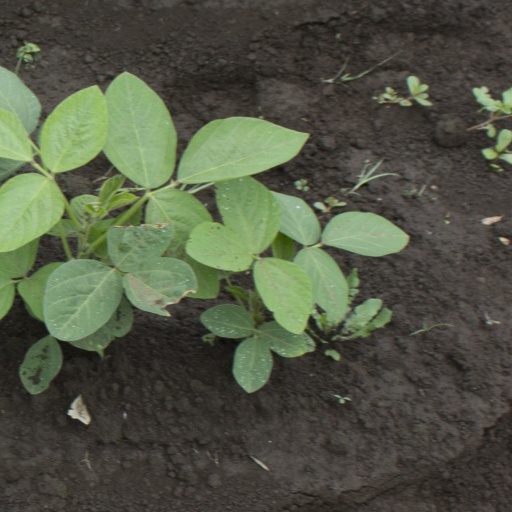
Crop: soybean